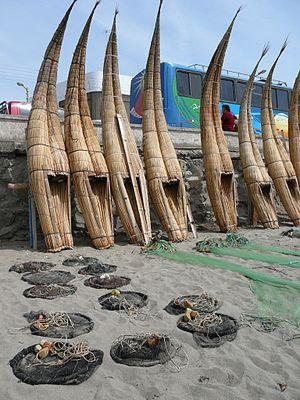
Trujillo est une ville péruvienne, chef-lieu de la région de La Libertad et la troisième ville du Pérou par le nombre d’habitants. Située dans la vallée du fleuve Moche au nord-ouest du Pérou, elle se trouve à quelques kilomètres de l’océan Pacifique. La ville est le centre de la seconde zone métropolitaine la plus peuplée au Pérou.